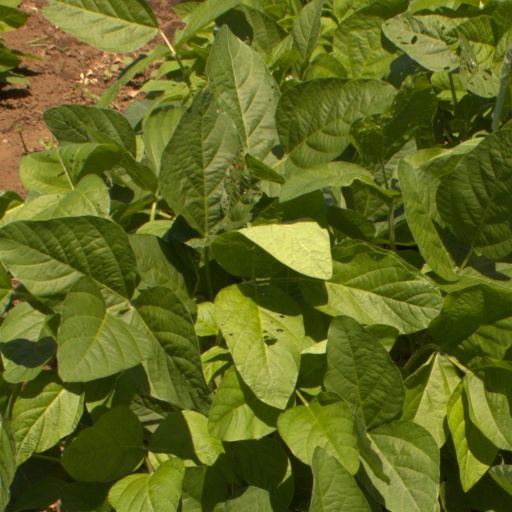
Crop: soybean